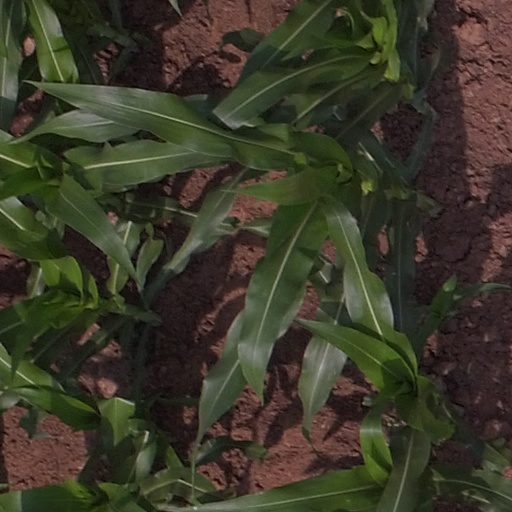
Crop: maize; corn